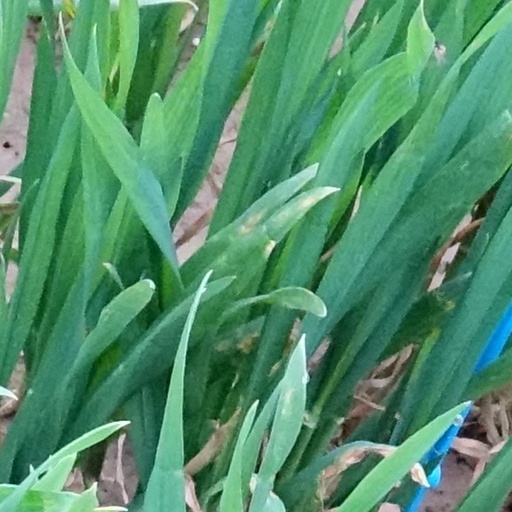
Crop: wheat